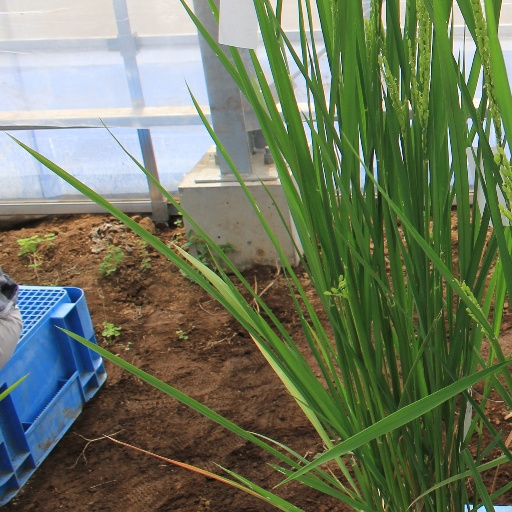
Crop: rice